2019 FIBA U20 European Championship Division B

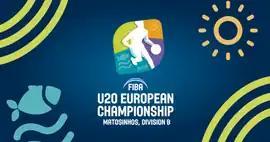

The 2019 FIBA U20 European Championship Division B was the 15th edition of the Division B of the FIBA U20 European Championship, the second-tier level of the European Under-20 basketball championship. The tournament was played in Matosinhos, Portugal, from 12 to 21 July 2019.